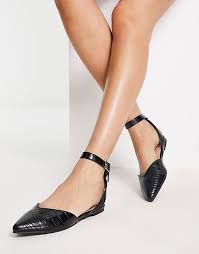
Label: Ballet Flat